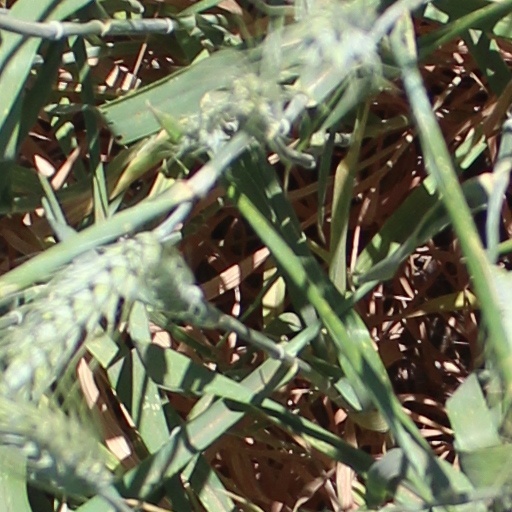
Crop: wheat